Catlettsburg, Kentucky

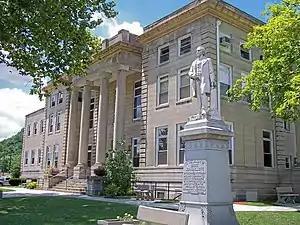
The Boyd County Courthouse in Catlettsburg, with a statue of John Milton Elliott

The Catlett name is still used on a tributary to the Ohio River, Catlett's Creek, which follows Kentucky Route 168 for many miles west of the city. Catlettsburg annexed two nearby communities on its borders in the late 19th century: Hampton City to the south side and Sandy City to the north.